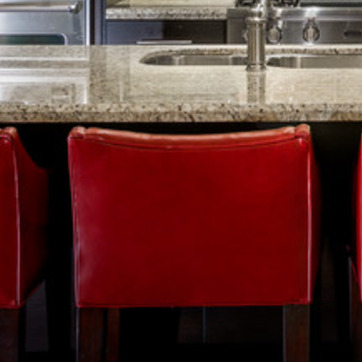
Material: leather